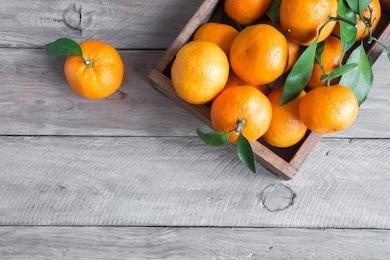
Label: mandarine